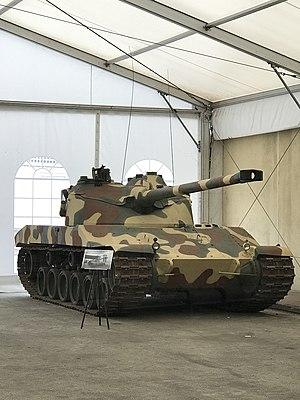
Le char Batignolles-Châtillon 25T est un véhicule blindé français.
La Compagnie générale de Construction de locomotives était une filiale nantaise de la Société de construction des Batignolles créée en 1917. Elle eut entre autres pour activité la construction ferroviaire et la production d'armement.